Chun Kwan Temple

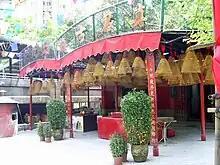
Chun Kwan Temple, Tsing Yi

Chun Kwan Temple is a temple dedicated to Chun Kwan on Tsing Yi Island in Hong Kong. Chun Kwan was a commoner who had combatted pirates during the South Song Dynasty (9601279).